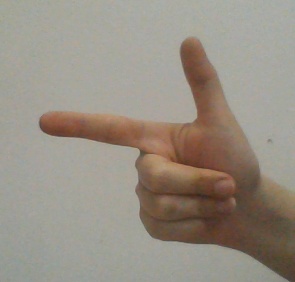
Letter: yaa